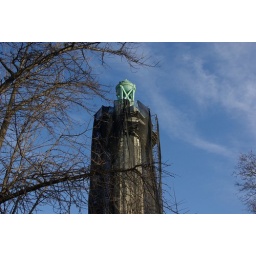
Bare tree branches against the monument under renovation.